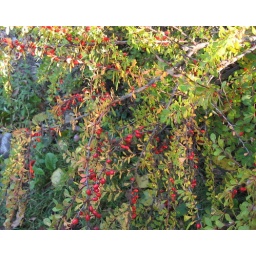
Berberis thunbergii - This plant with berries is. growing near someone's house in Westchester. County, Mohegan Lake,NY. 10-26-08